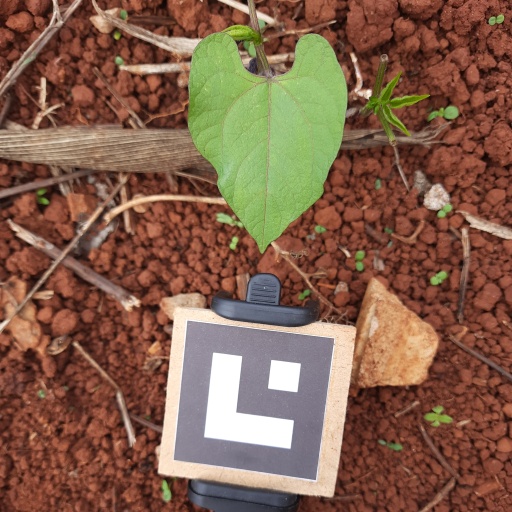
Observations: wavy surface, no eating holes, under cloudy sky